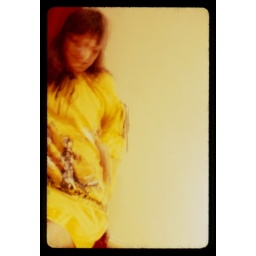
Martie in a yellow kimono sitting in a bar stool across from me having a coffee